Cécile Vogt-Mugnier

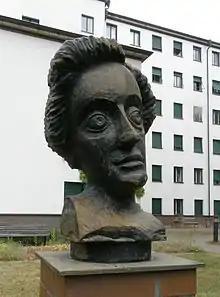
Bronze bust of Cécile Vogt-Mugnier located in the biomedical Berlin-Buch Campus at the former Institute for Brain Research.

In 1898, the Vogts founded a private research institute called the "Neurologische Zentralstation" (Neurological Center) in Berlin, which was formally associated with the Physiological Institute of the Charité as the Neurobiological Laboratory of the Berlin University in 1902. This institute served as the basis for the 1914 formation of the "Kaiser Institut für Hirnforschung" (Kaiser Wilhelm Institute for Brain Research), of which Oskar was a director. This institute also gave rise to the Max Planck Institute for Brain Research in 1945.